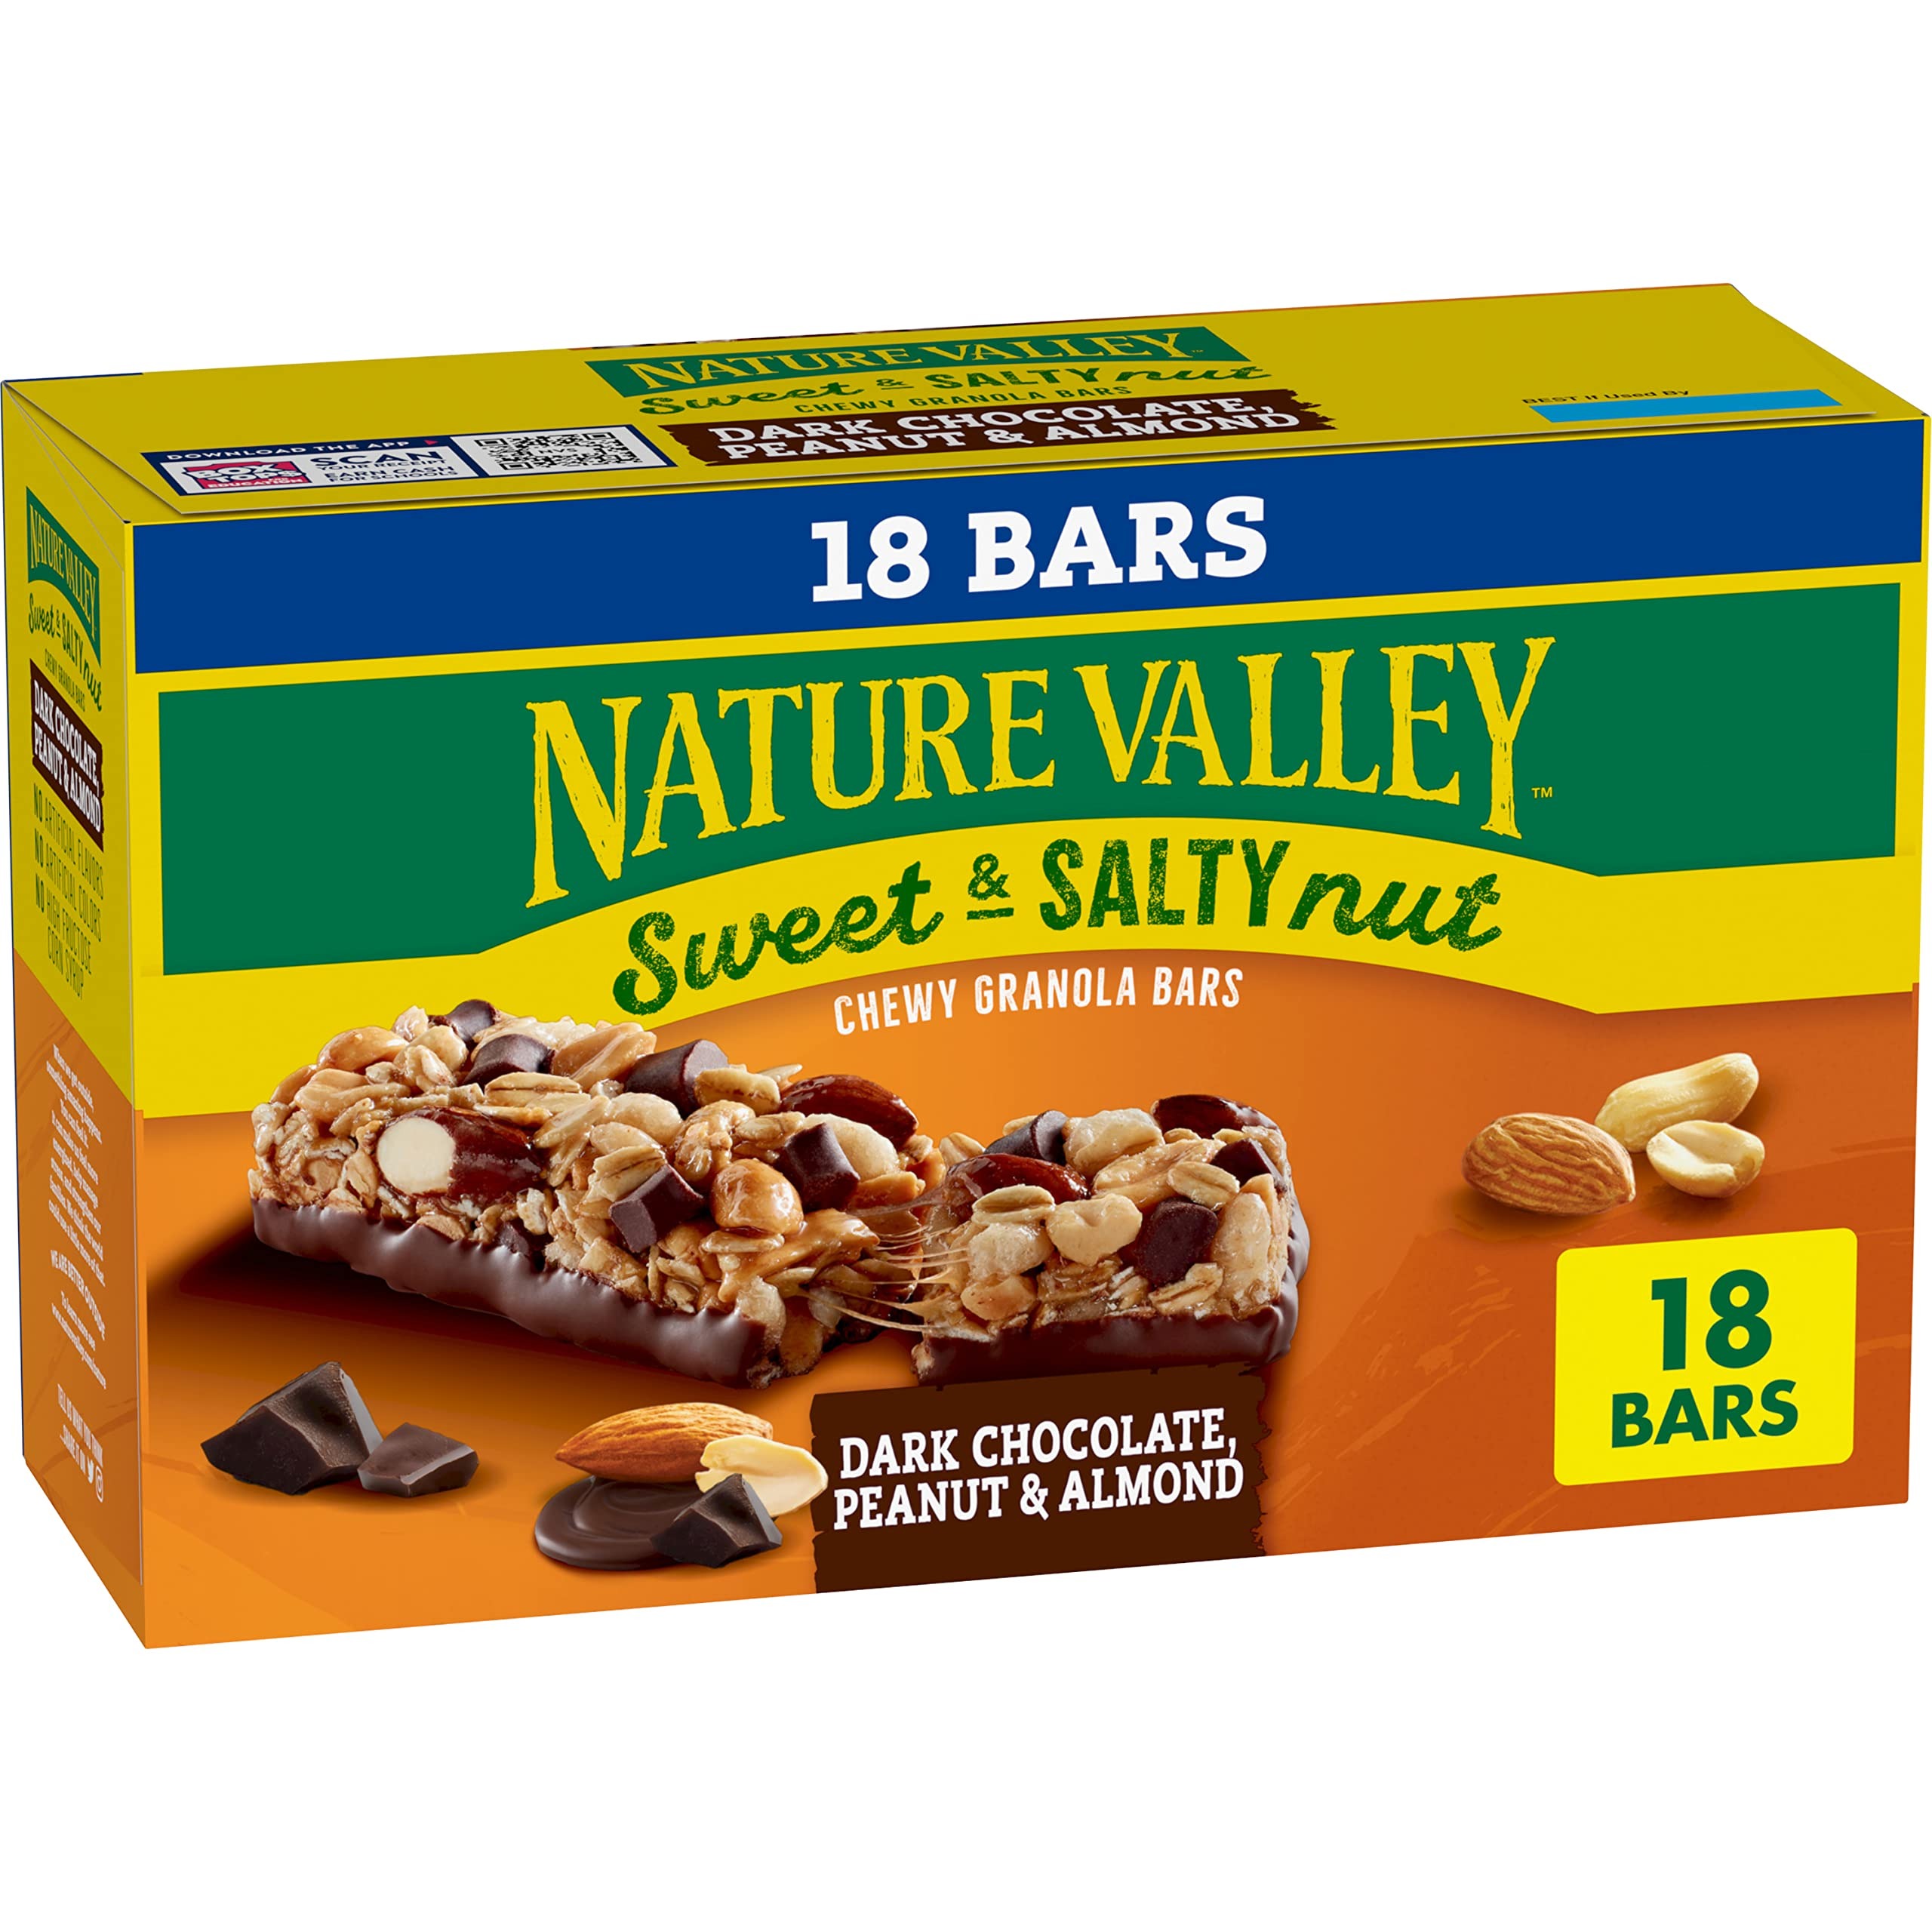
Item Name: Nature Valley Granola Bars, Sweet and Salty Nut, Dark Chocolate Peanut and Almond, 18 Bars, 21.6 OZ
Bullet Point 1: CHEWY GRANOLA BARS: Sweet meets salty; Real dark chocolate chunks, peanuts and almonds mixed with chewy granola, dipped in a rich dark chocolate flavored coating; A must-have for an on-the-go snack or in a lunch box
Bullet Point 2: SWEET AND SALTY: Nature Valley Sweet and Salty Nut Bars provides a perfect balance of savory nuts, sweet granola, and rich dark chocolate
Bullet Point 3: PERFECTLY PORTABLE: Easy bars for snack time or an on-the-go invigorating treat; Perfect for the pantry, lunch box, and hiking trail
Bullet Point 4: GREAT SNACK: No artificial flavors, artificial colors, or high fructose corn syrup
Bullet Point 5: CONTAINS: One 21.6 oz box of Nature Valley Dark Chocolate Peanut Almond Sweet & Salty Nut Chewy Granola Bars; 18 bars
Value: 18.0
Unit: Count

Price: 17.93